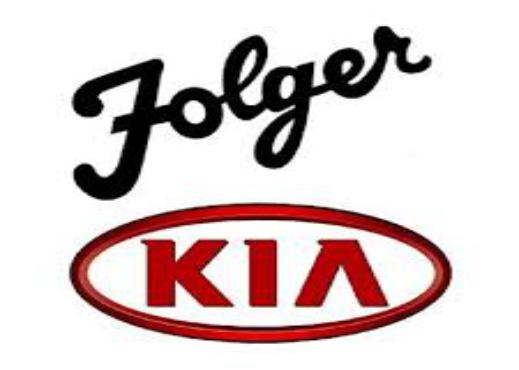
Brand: kia da
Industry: Transportation